Cottonseed oil

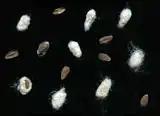
Cotton seeds

Cottonseed oil is cooking oil from the seeds of cotton plants of various species, mainly "Gossypium hirsutum" and "Gossypium herbaceum", that are grown for cotton fiber, animal feed, and oil.